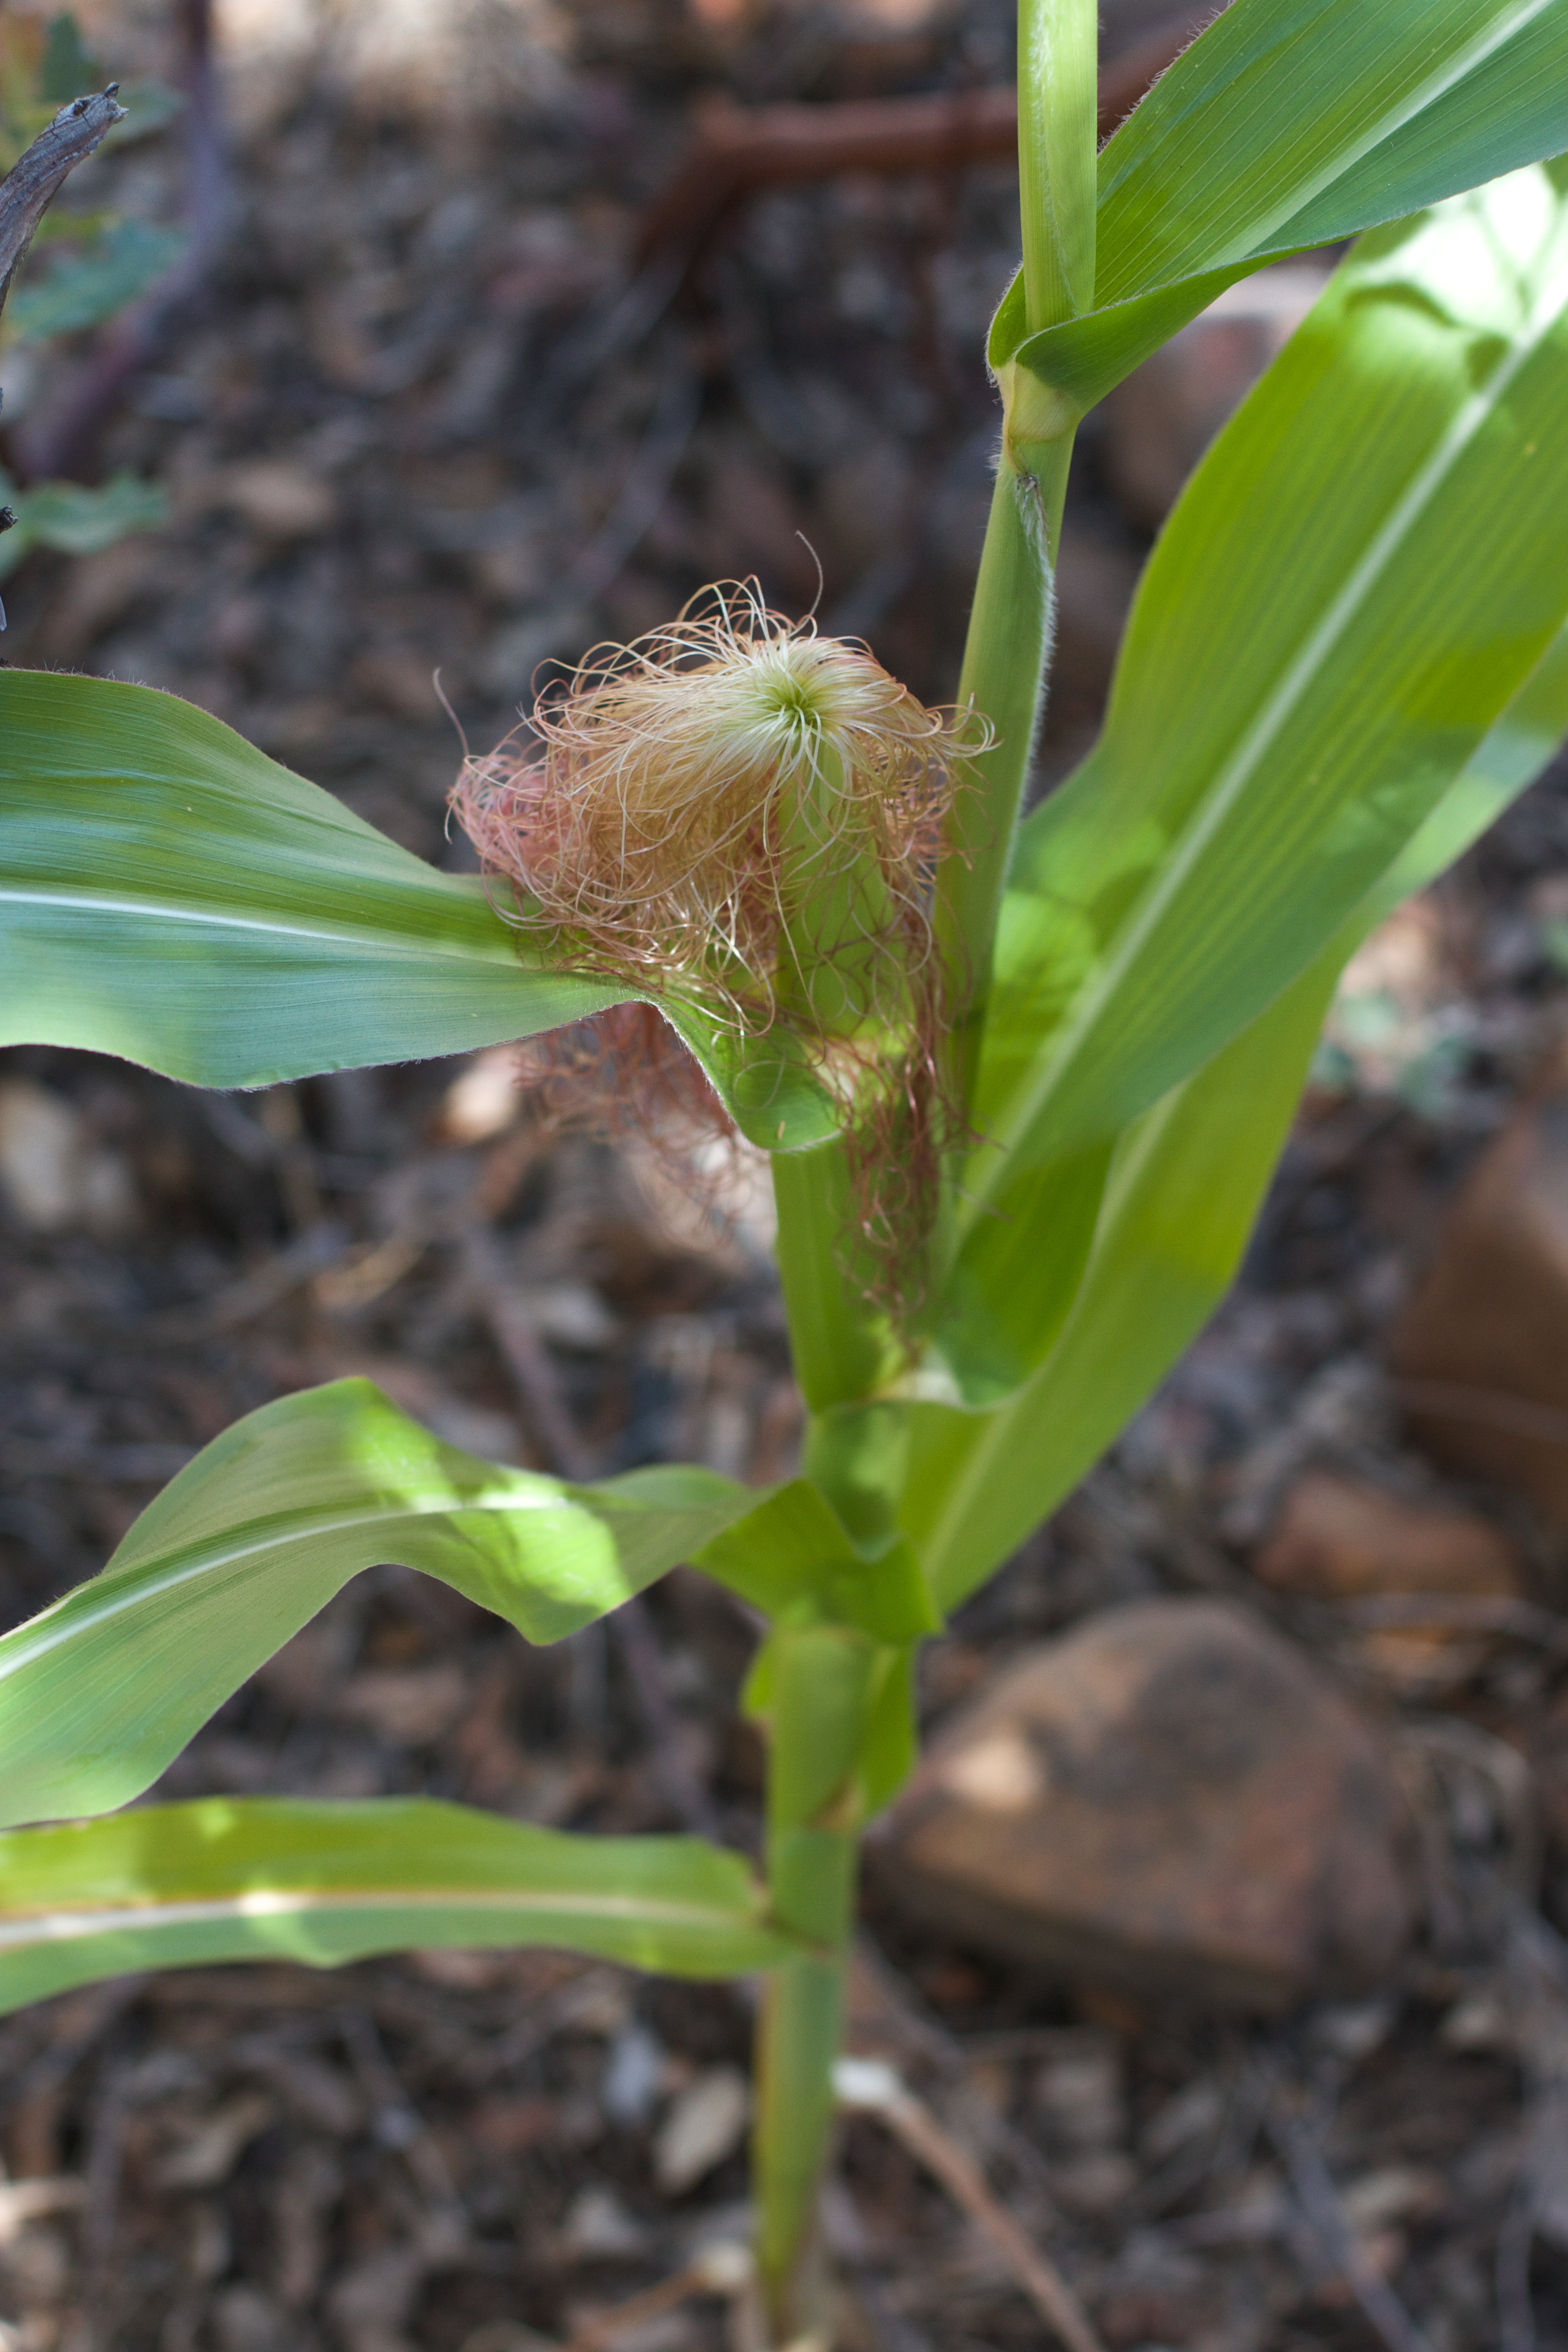
plant, leaf, flower, food, produce, crop, corn, botany, flora, arum, flowering plant, plant stem, land plant, canna family